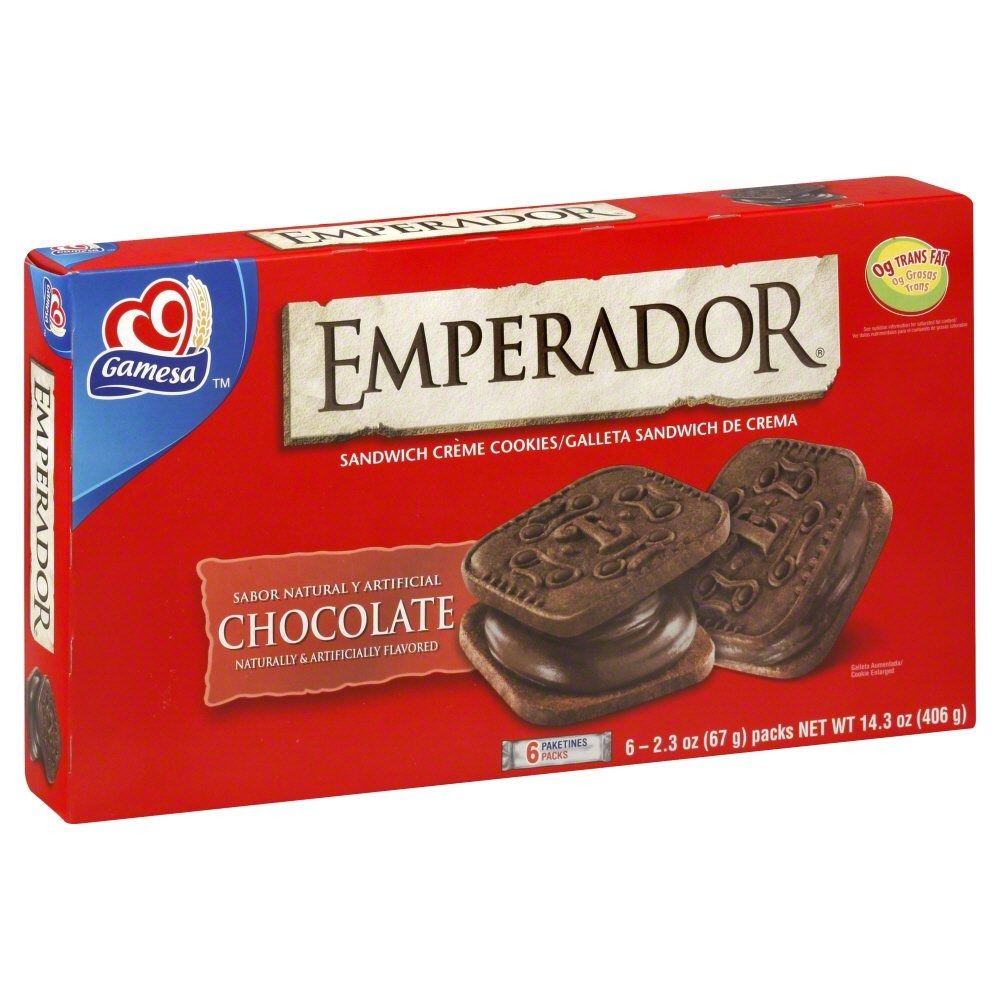
Item Name: Gamesa Emperador Cookies Chocolate, 14.3 Ounce (Pack of 12)
Bullet Point 1: Mexican Cookies
Bullet Point 2: Chocolate Cookies
Bullet Point 3: Mexican Chocolate Cookies
Product Description: You really don´t have to love chocolate to enjoy these cookies, but if you do love chocolate, you have to try the Gamesa Emperador Fudge Chocolate Cookies, the only problem is that you might not want to share them. It´s ok, you can always buy a second package for the rest.
Value: 12.0
Unit: Count

Price: 24.99